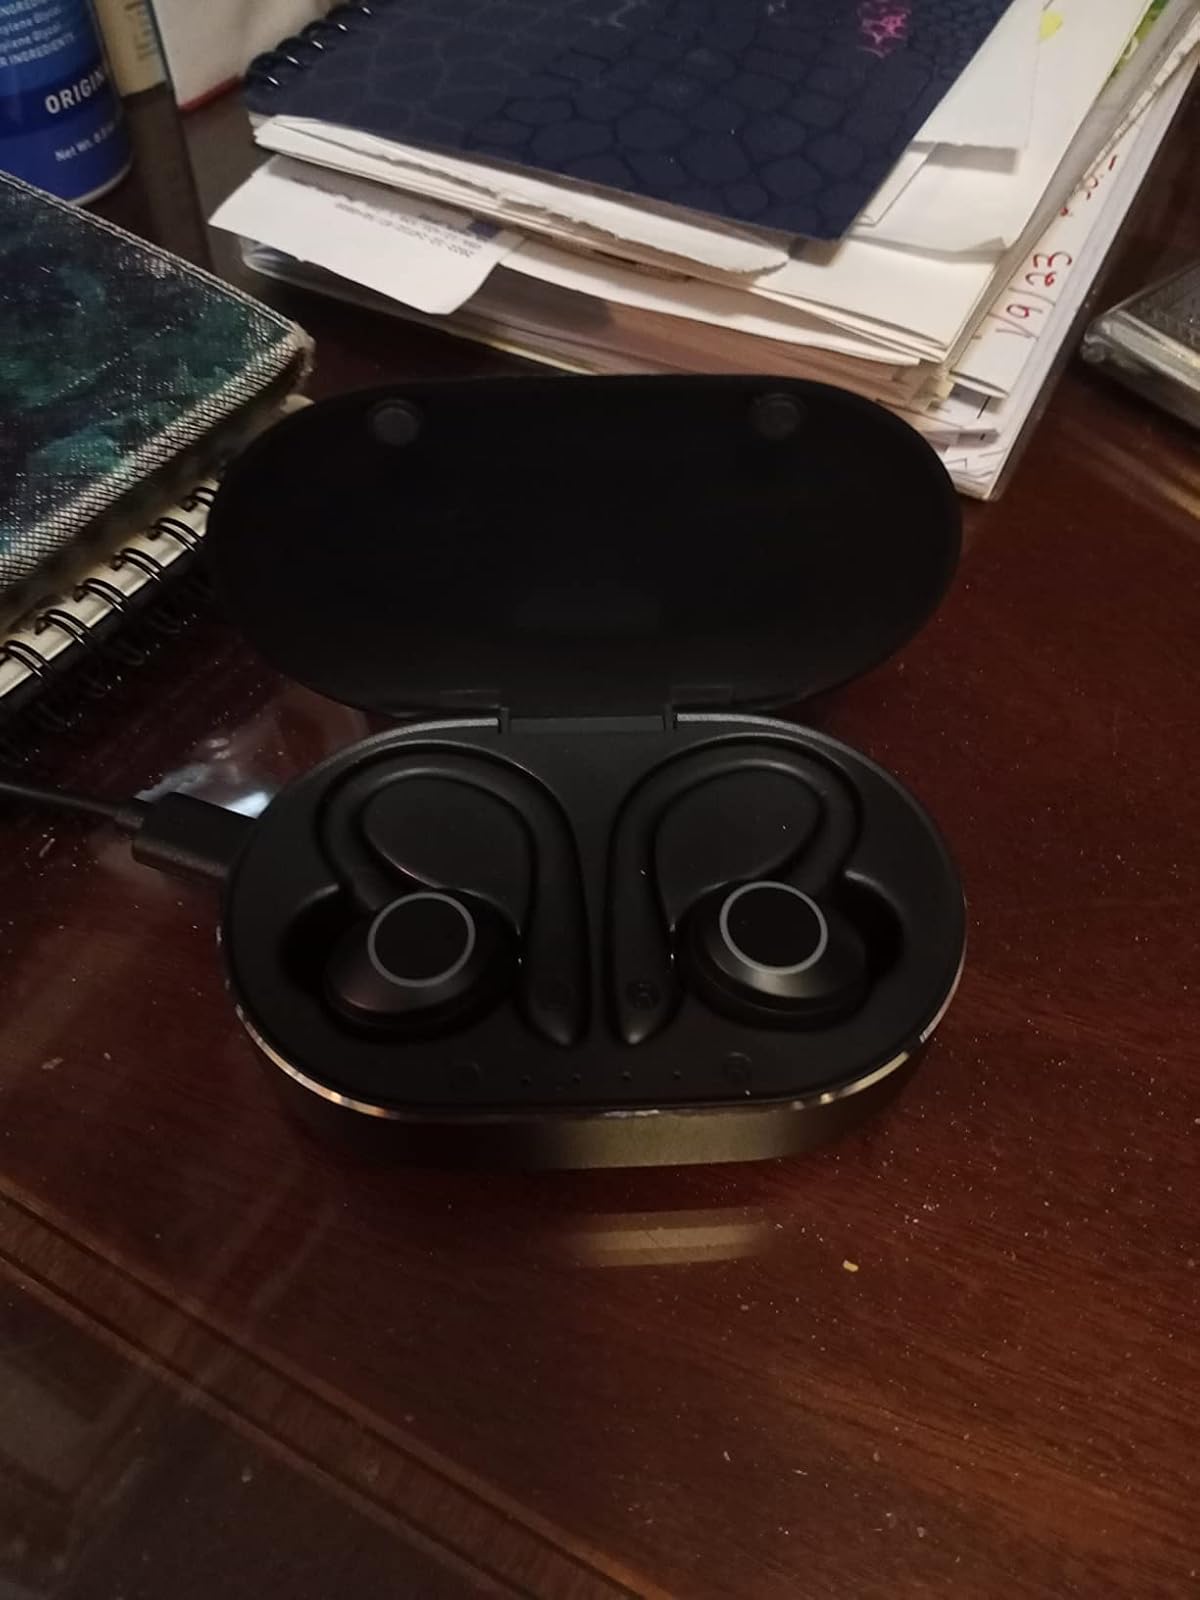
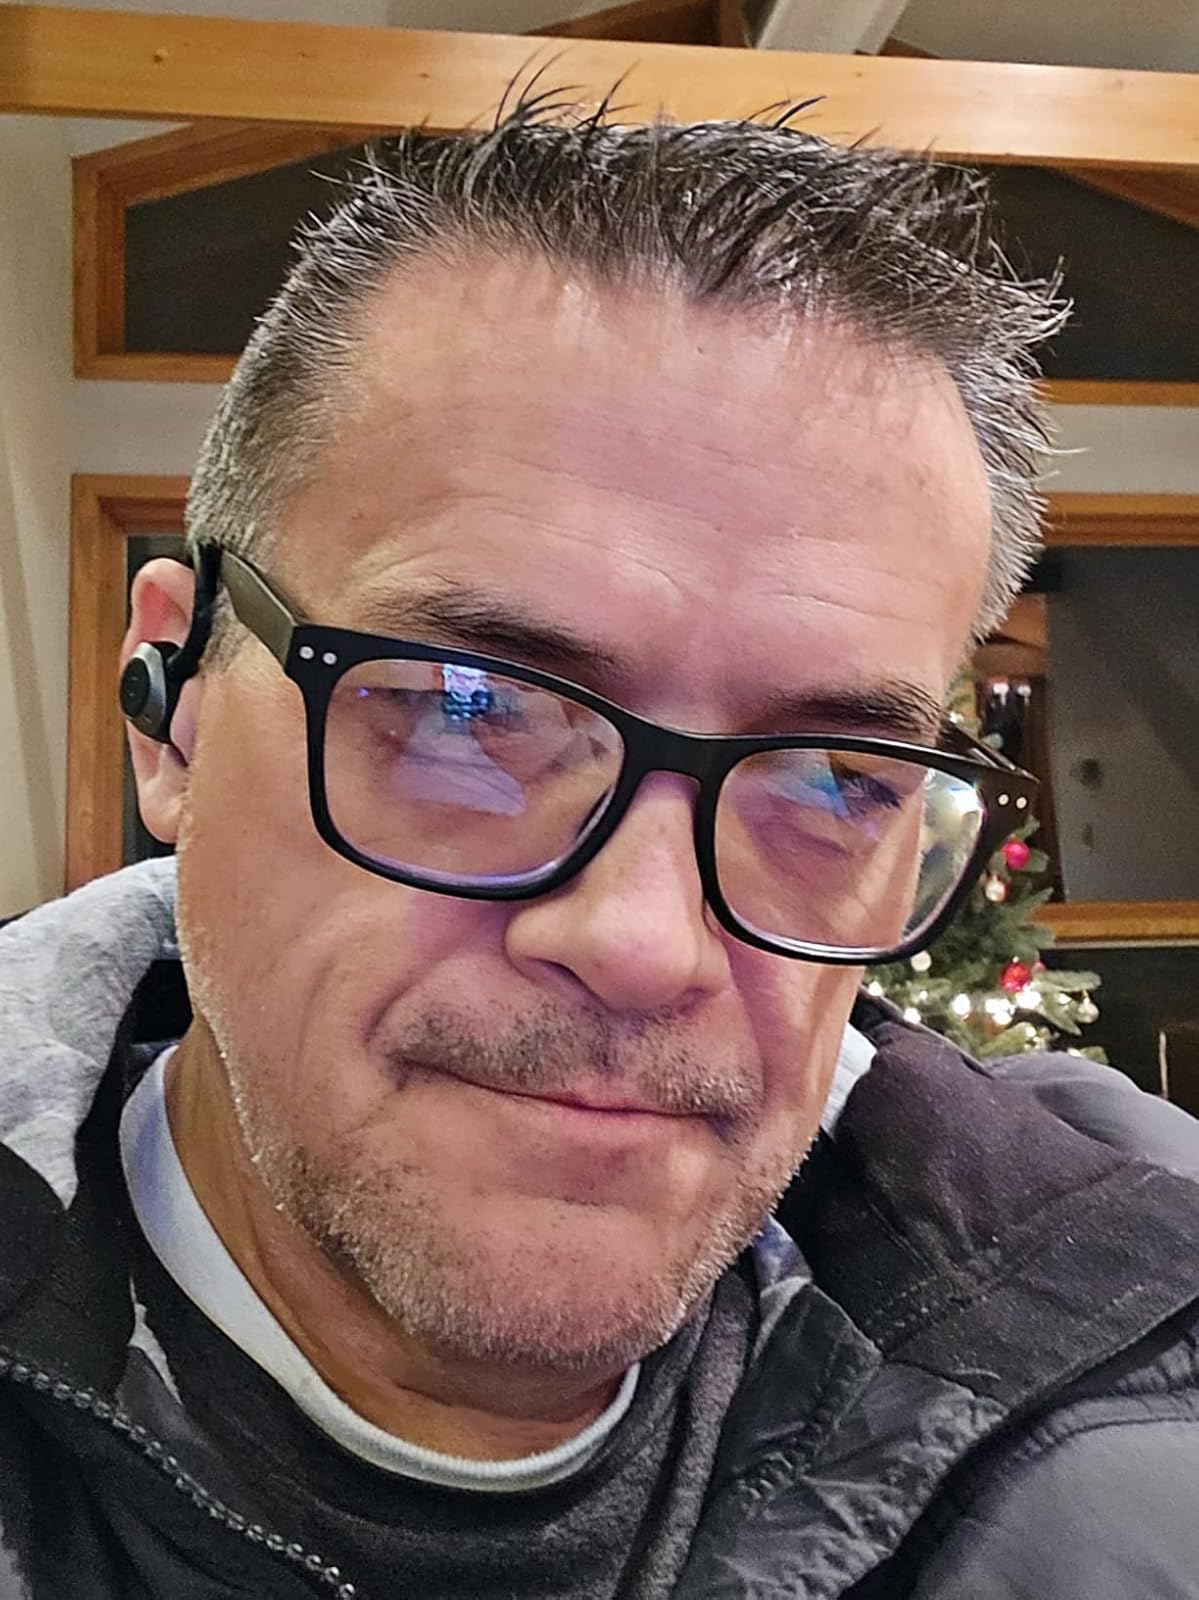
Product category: earbuds
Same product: no